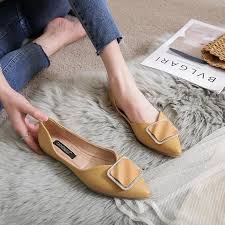
Label: Ballet Flat